Bama Theatre

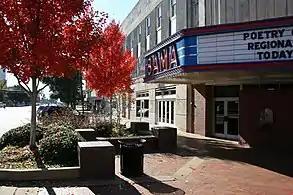
Entrance of the Bama Theatre in 2009

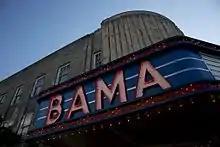
Detail of the marquee in 2010

The theatre was converted to a performing arts center in 1976 and has been completely renovated for live theatrical/concert use. With the arrival of theater manager David Allgood in 2003, the Bama became a sought-after venue for touring artists; but that has waned after he retired circa 2019. The movie fare at The Bama was also revamped, creating the Bama Art House Film Series, featuring independent, foreign, and documentary movies. Past screenings have included "Boyhood", "Moonrise Kingdom", "Turn Me On, Dammit", "Room", and the world premier of John Sayles's "Honeydripper", which was filmed in Alabama. Sayles attended the one-night screening, which drew an audience of nearly 900 people. In the 2020s, the Bama hosts a mixture of entertainment—concerts, movies, dance performances, and live theater.